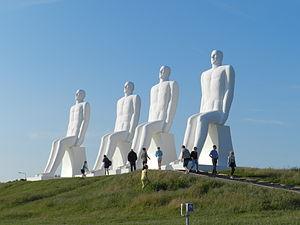
L'Homme rencontre la Mer est une sculpture contemporaine créée par Svend Wiig Hansen, située à Esbjerg, au Danemark.